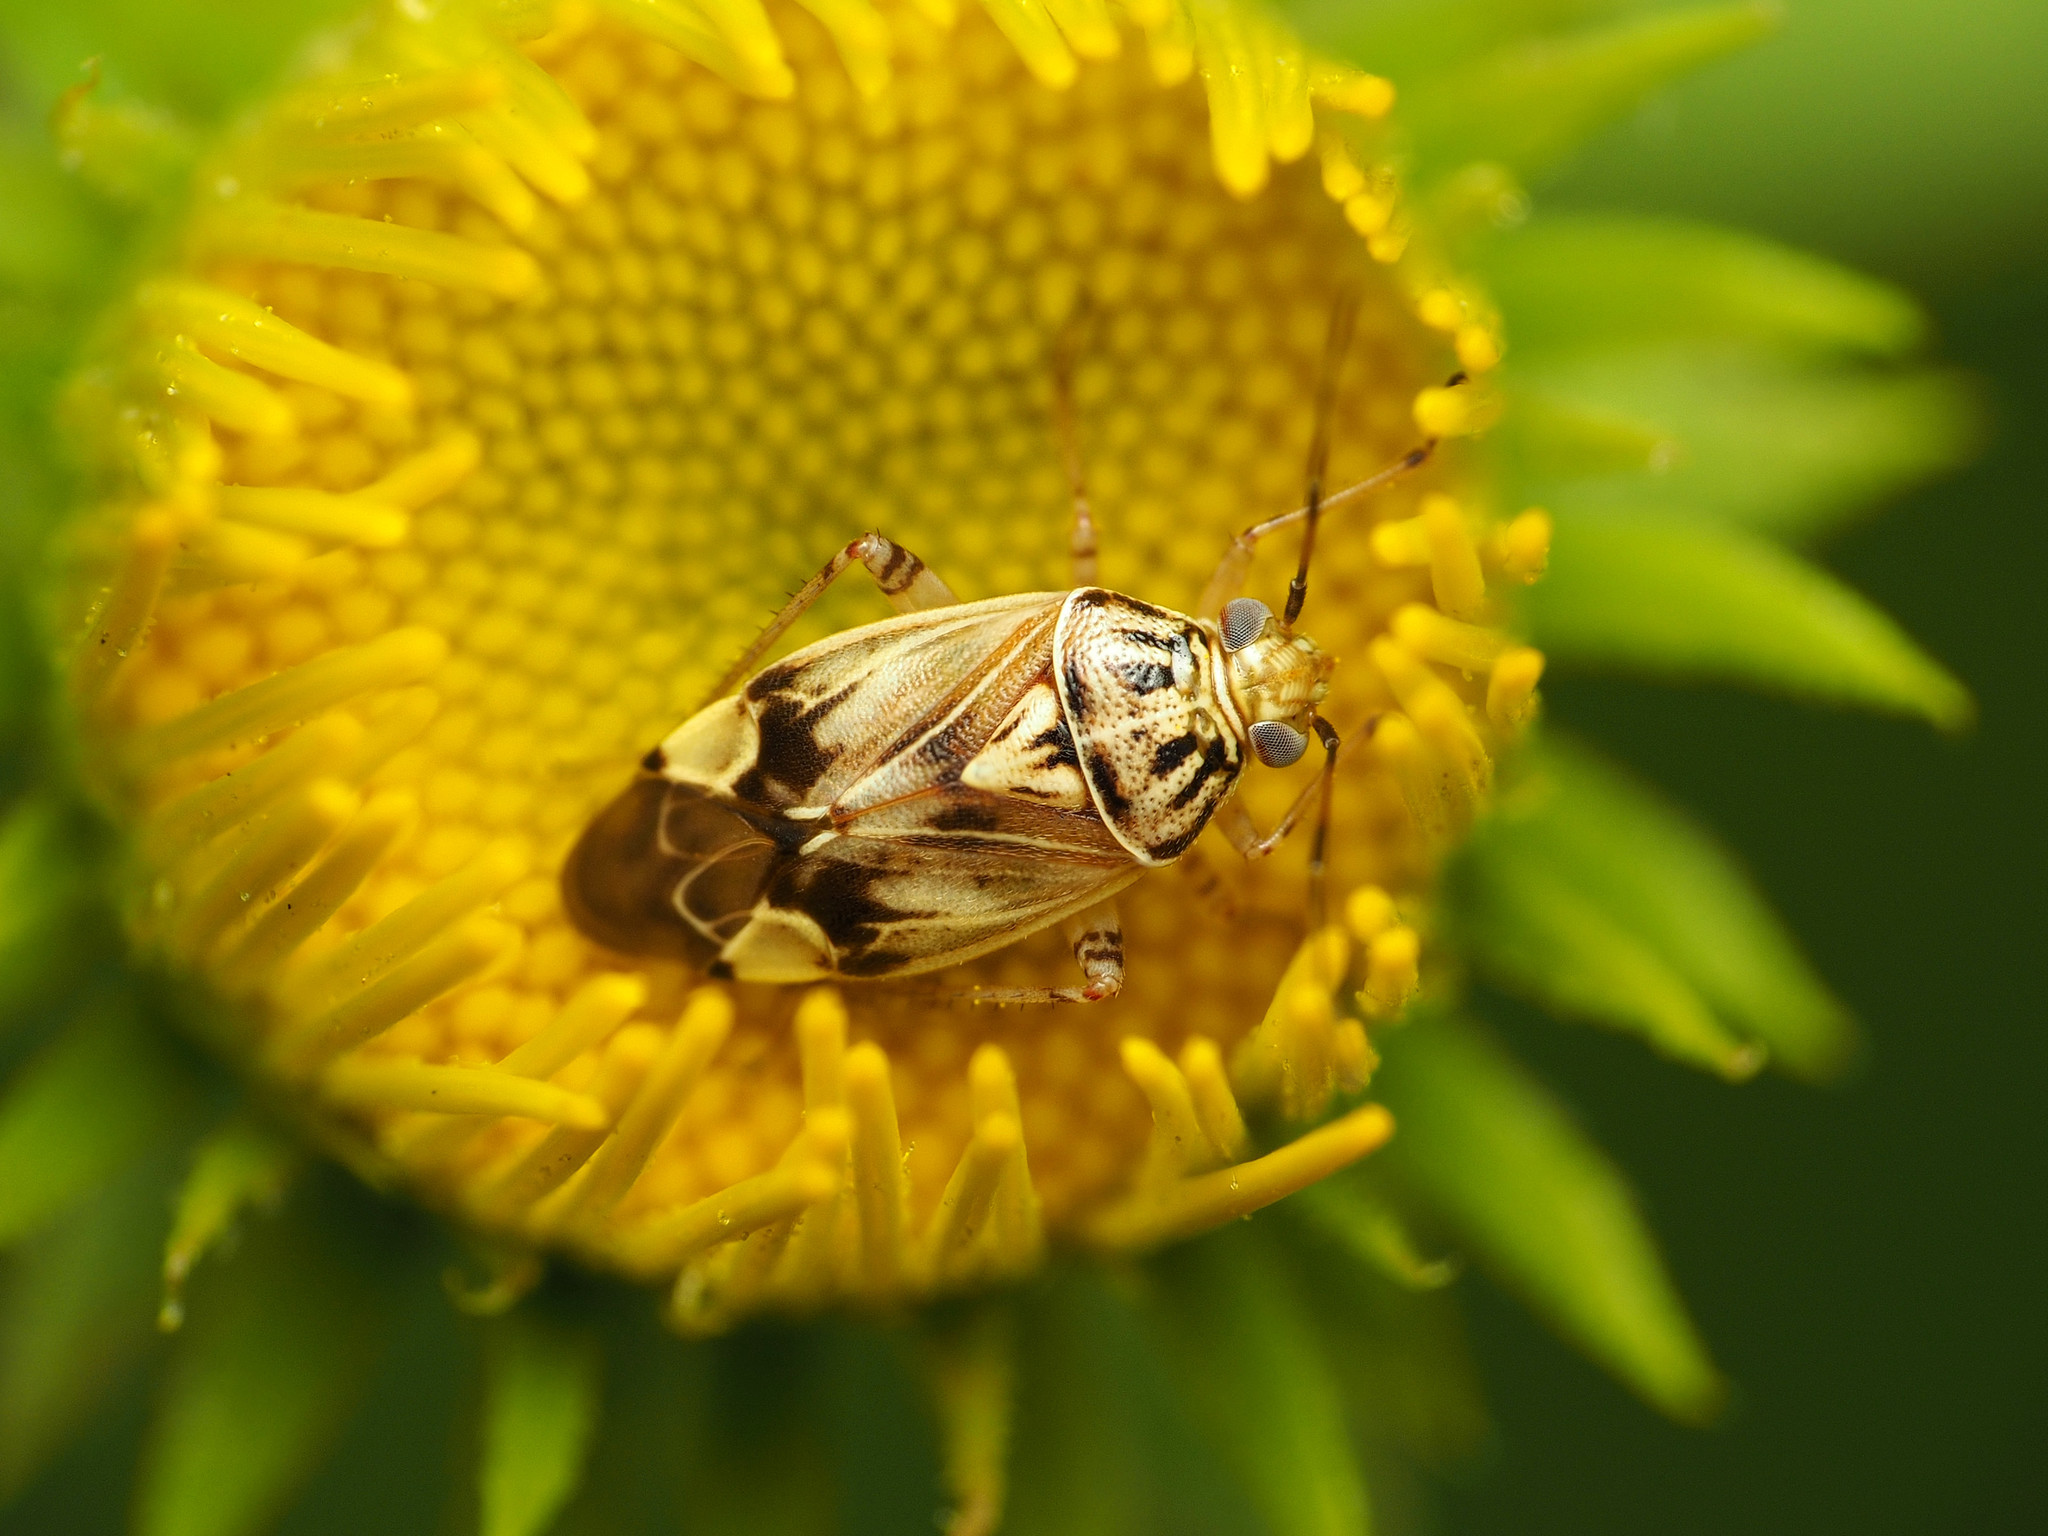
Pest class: lygus_bug